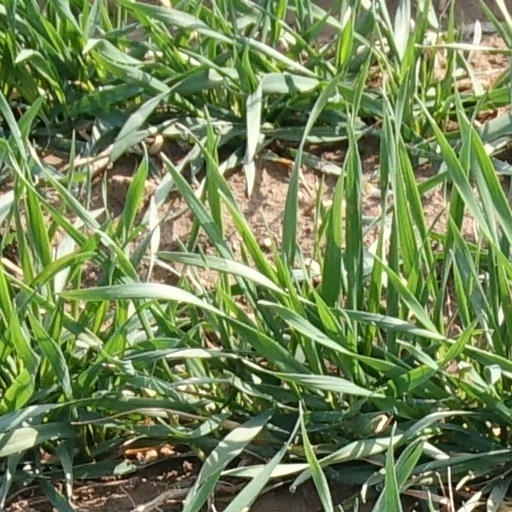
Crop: wheat